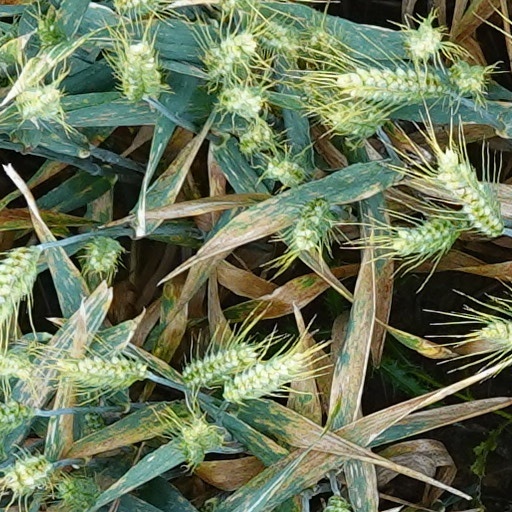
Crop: wheat